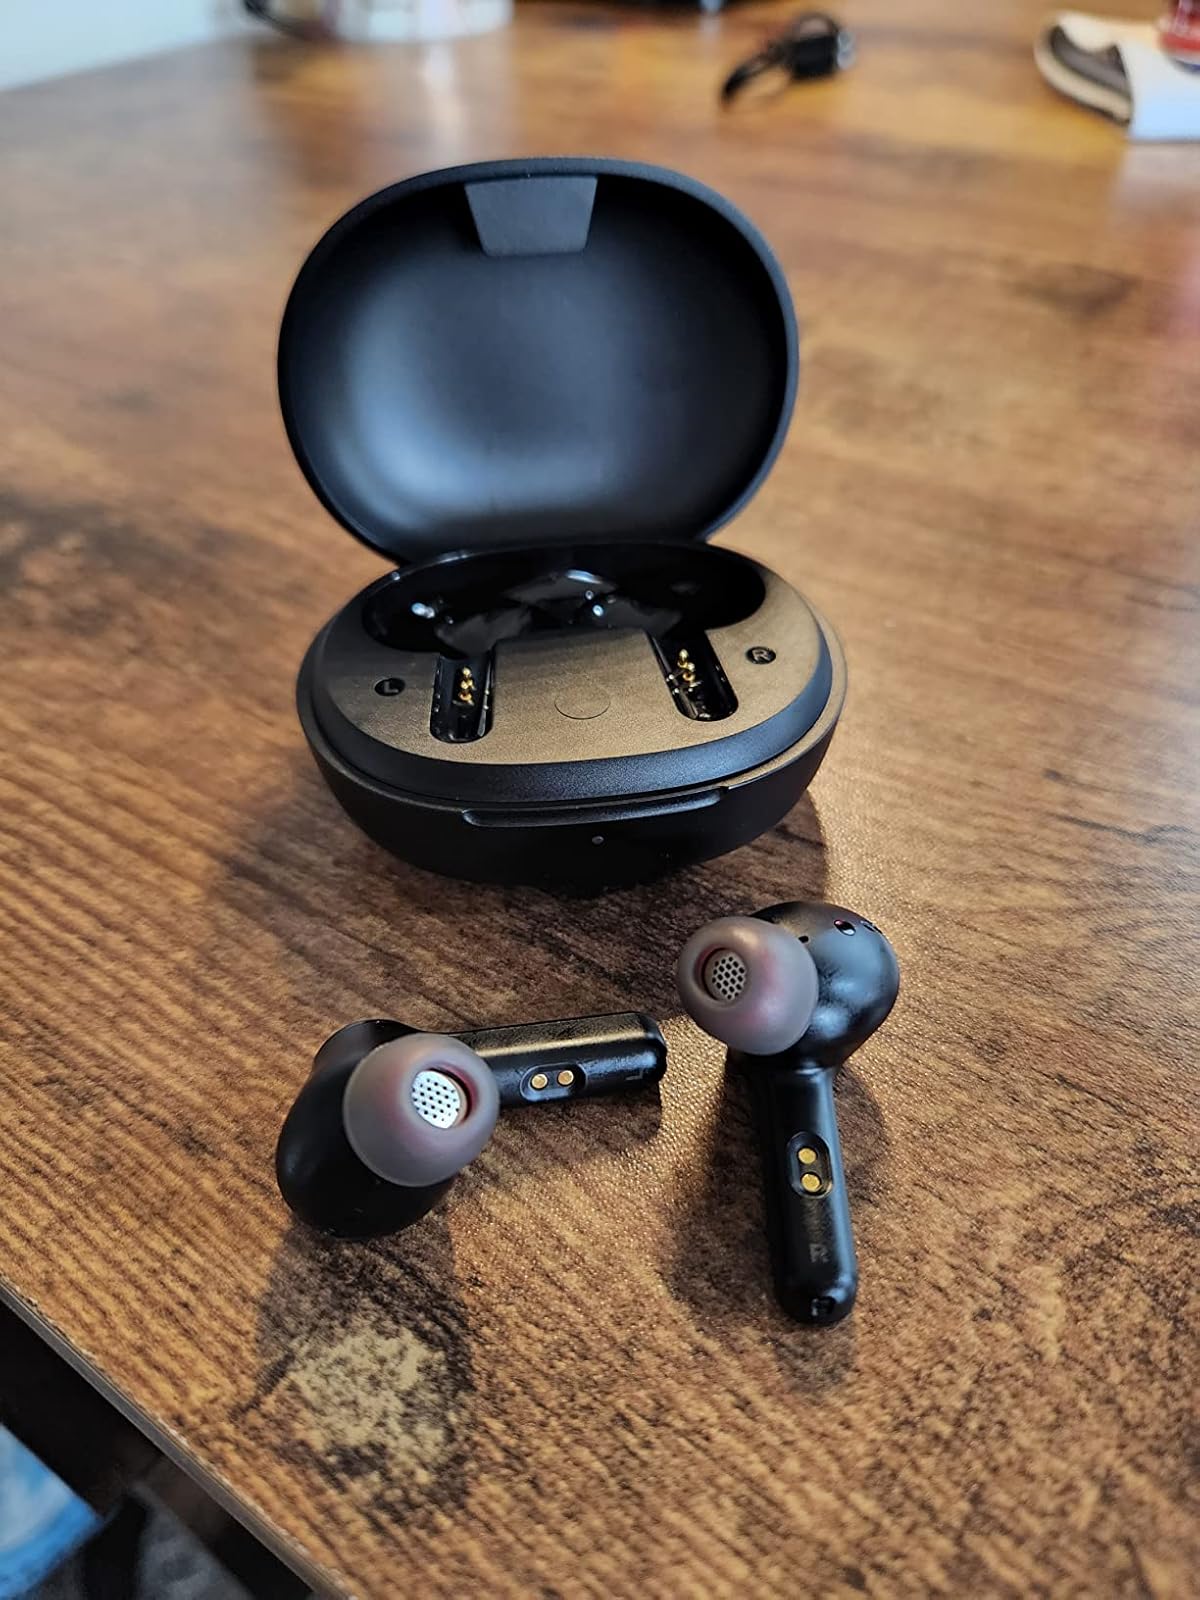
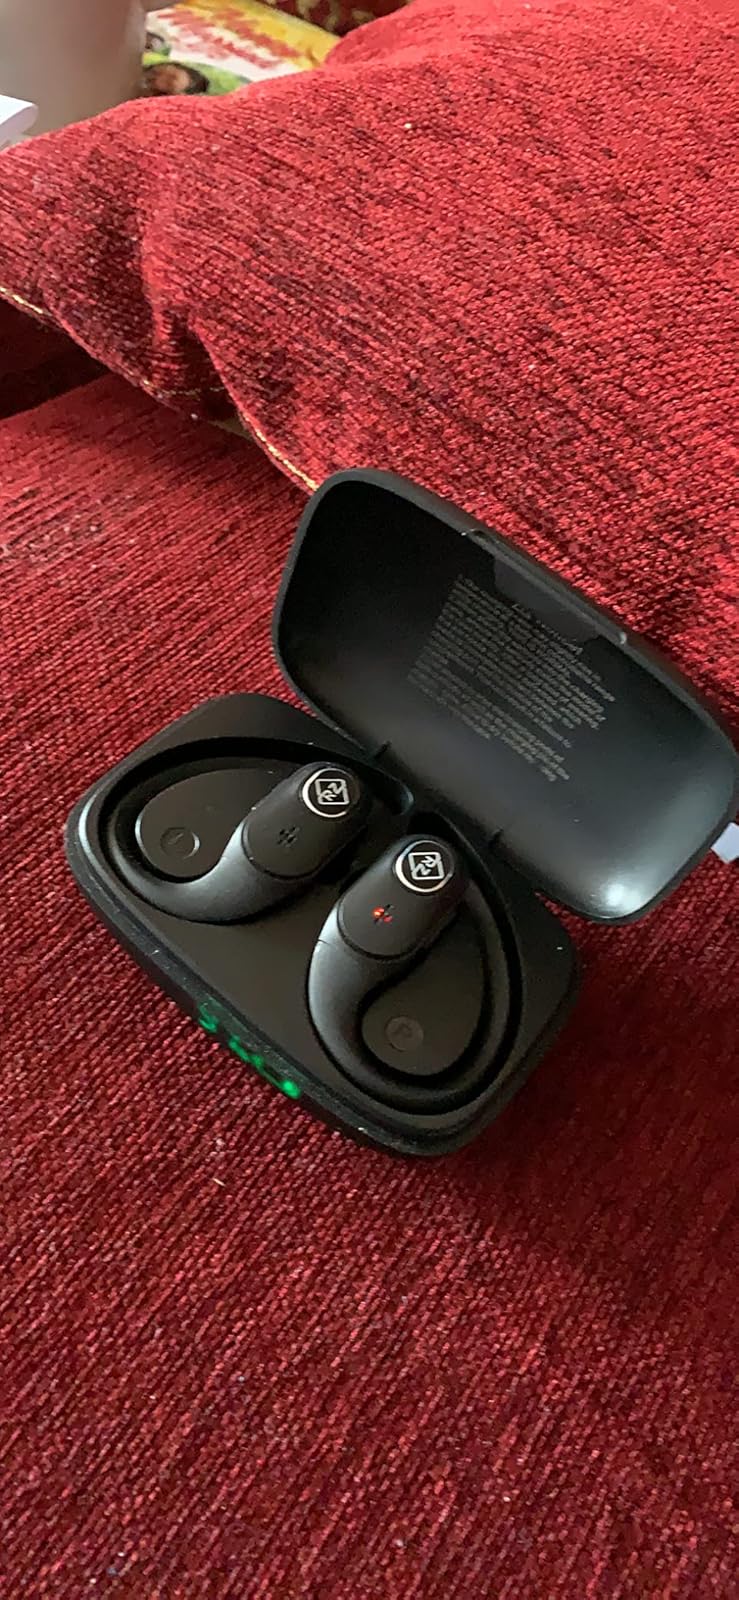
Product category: earbuds
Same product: no